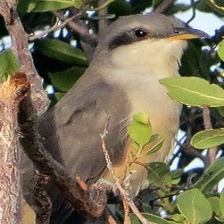
Species: MANGROVE CUCKOO
Scientific name: COCCYZUS MINOR